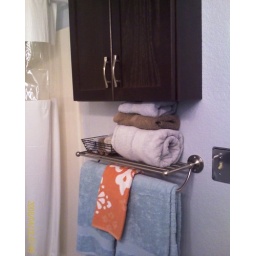
Java Oak shaker wall cabinet, train-style towel rack in brushed nickel